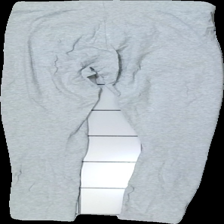
View: back
Type: Tights
Category: Ladies
Brand: Esmara (Lidl)
Colors: Grey
Material: 100% cotton
Cut: Regular
Size: 38
Season: All
Damage location: middle center
Damage 2 location: bottom right
Damage 3 location: bottom left
Price range: <50
Recommended usage: Export
Description: grå tights, noppriga